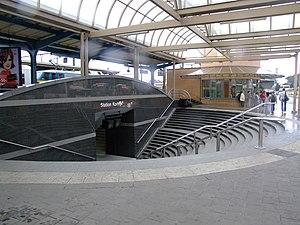
La gare de Courtrai est une gare ferroviaire belge de la ligne 75, de Gand-Saint-Pierre à Mouscron, située à proximité du centre de la ville de Courtrai dans la province de Flandre-Occidentale en Région flamande.